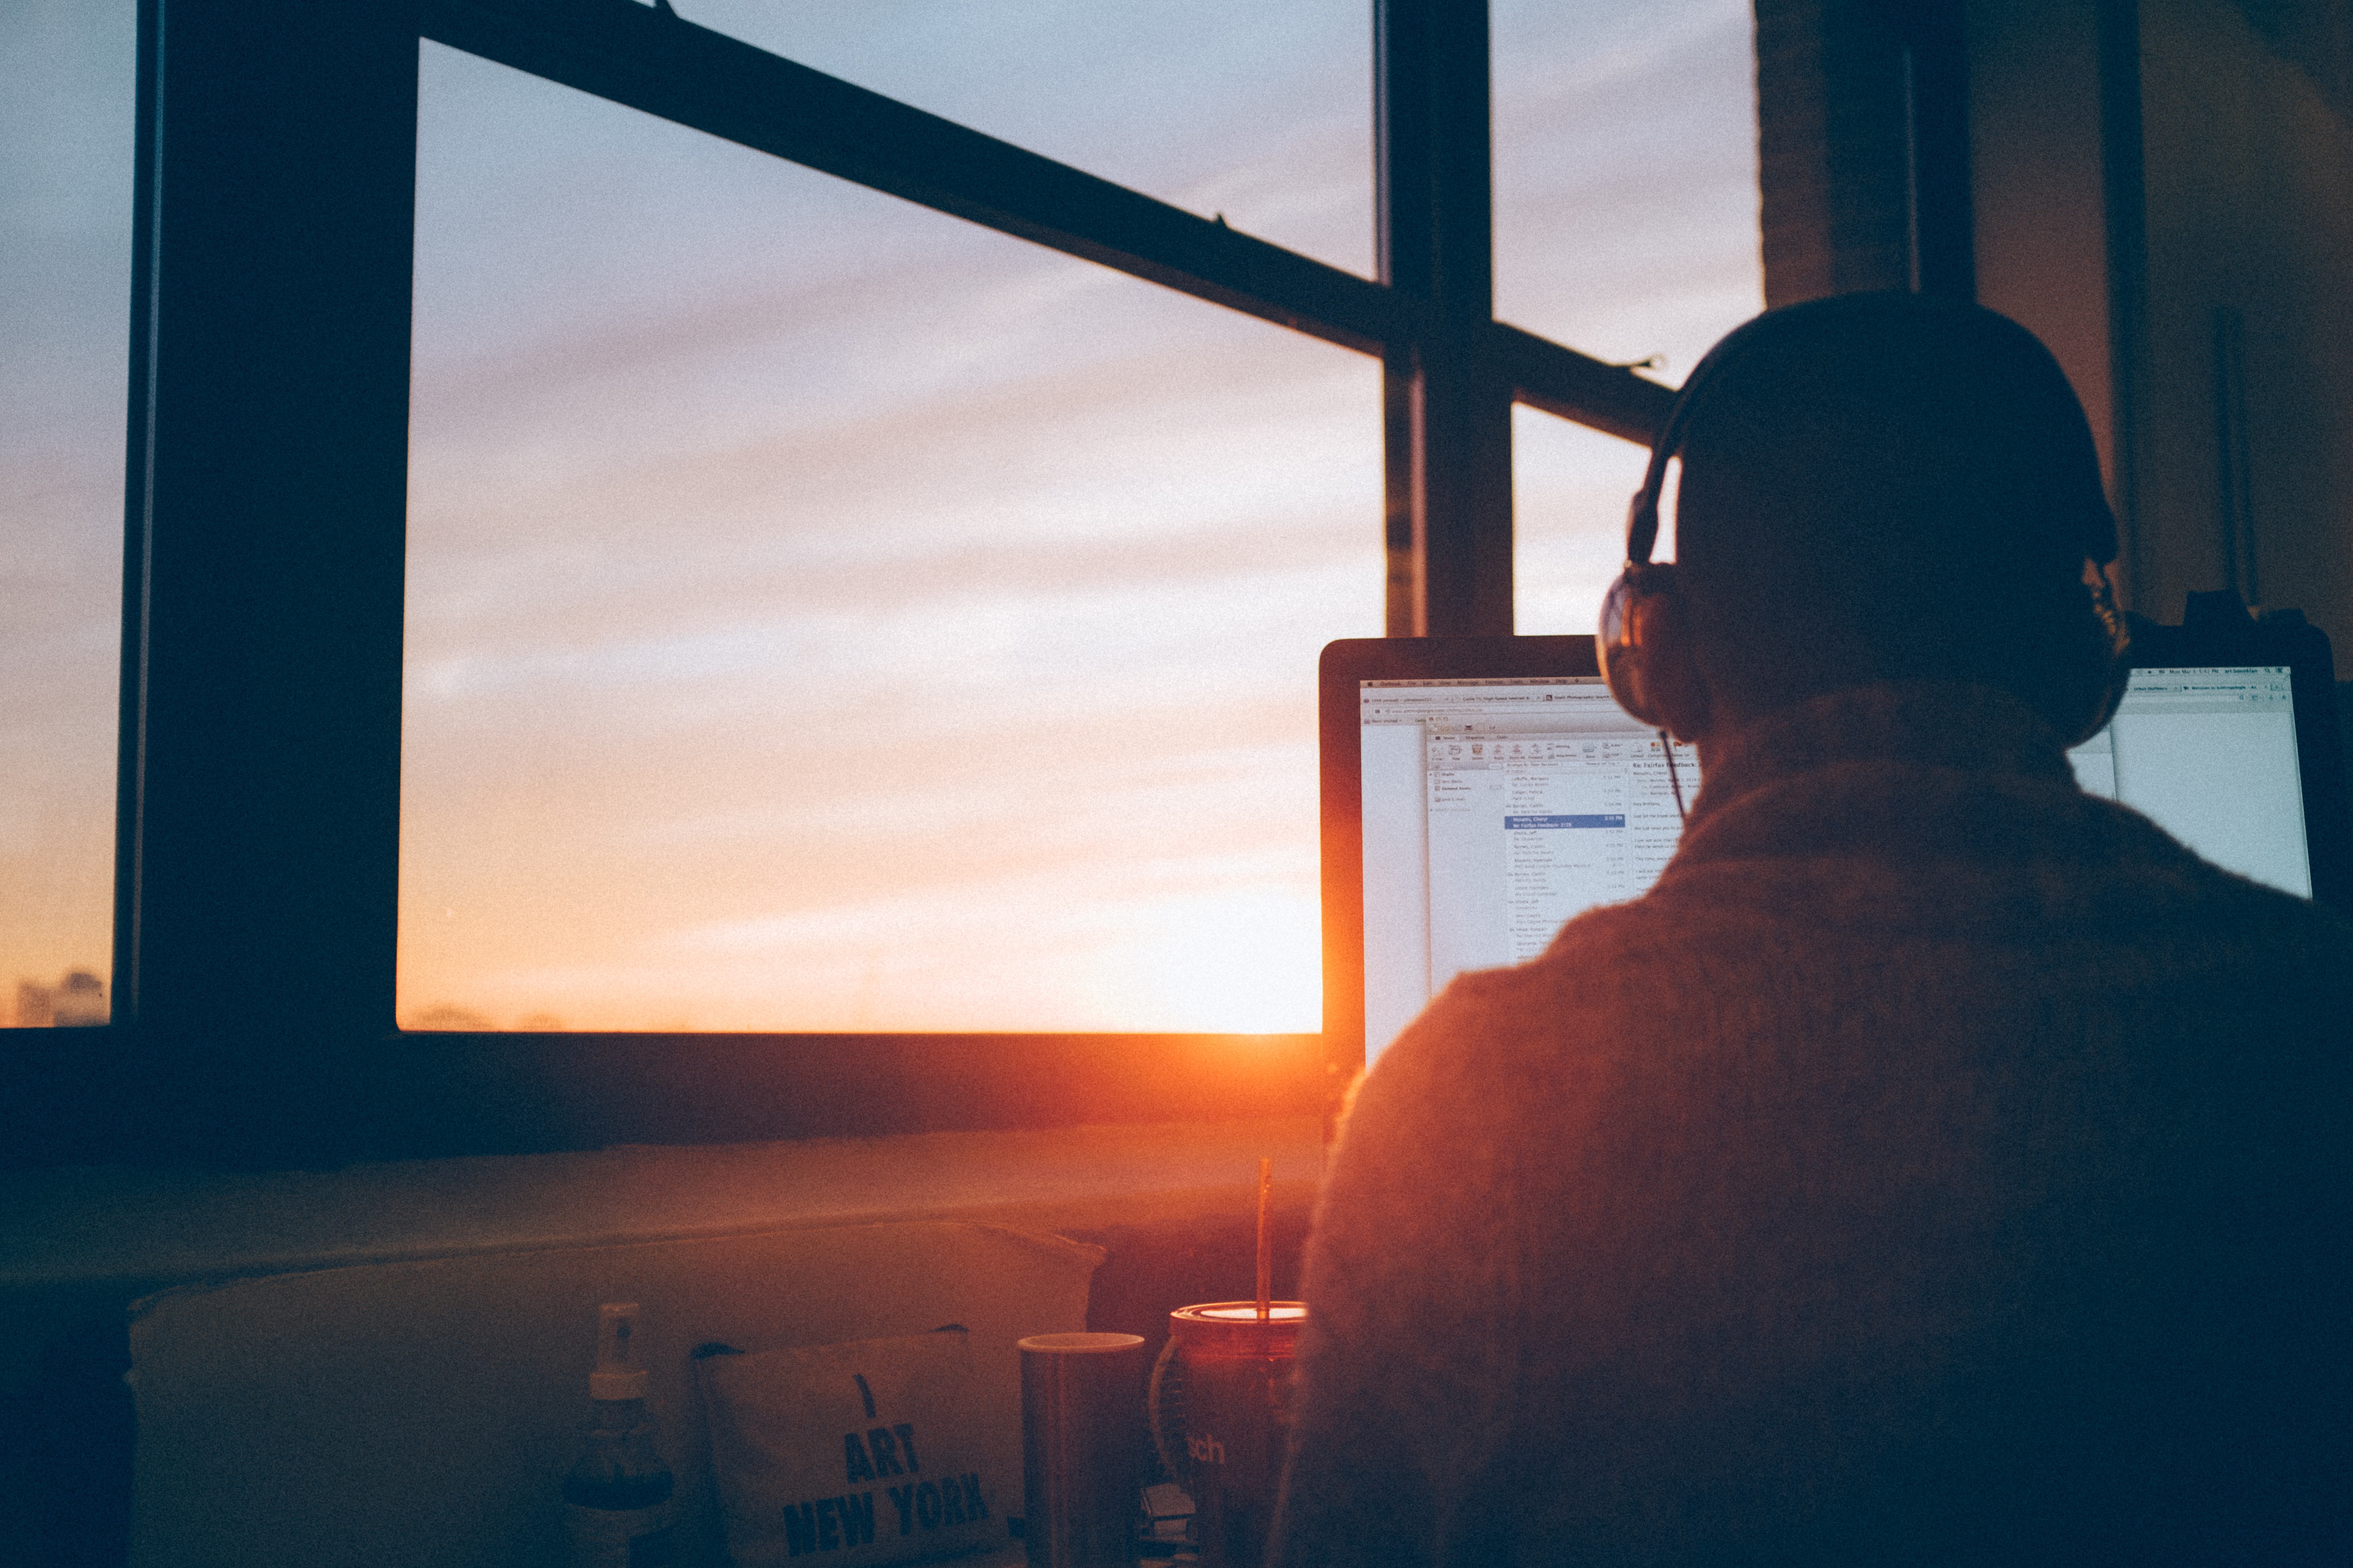
silhouette, light, cloud, sky, sunset, sunlight, morning, evening, reflection, color, darkness, blue, lighting, shape, atmosphere of earth